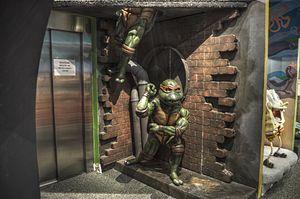
Michelangelo est l'une des Tortues ninja. Son bandana est généralement orange, sa couleur favorite, bien que les quatre tortues aient eu à l'origine un bandana rouge et ses armes sont des nunchaku. Toutefois, les nunchaku étant des armes interdites dans certains pays, ils ont parfois été remplacés par d'autres armes dans certaines continuités à la télévision, comme des tonfas dans Les Tortues Ninja, la nouvelle génération ou un grappin dans une partie du dessin animé de 80. Néanmoins, les nunchakus restent son arme la plus connue.